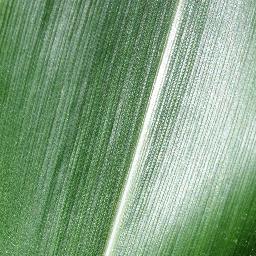
Label: Corn_(Maize)___Healthy